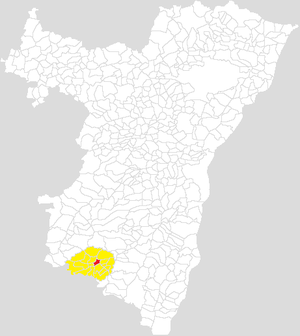
Communauté de communes du canton de Villé
La communauté de communes de la Vallée de Villé est une communauté de communes française, située dans le département du Bas-Rhin et la région Grand Est et comporte 18 communes.
Cet article répertorie les 24 communautés de communes du Bas-Rhin, classées par ordre alphabétique, et liste, pour chaque, les communes les composant et le chef-lieu marqué en gras.